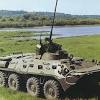
Label: BTR-80